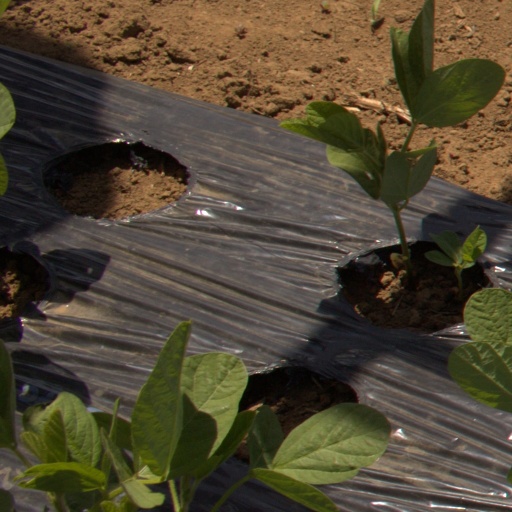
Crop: Jerusalem artichoke